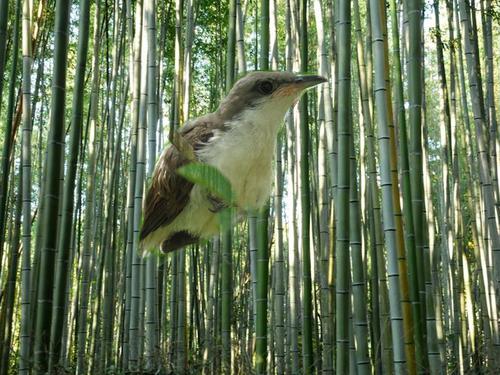
Bird species: Yellow_billed_Cuckoo
Bird type: landbird
Background: land